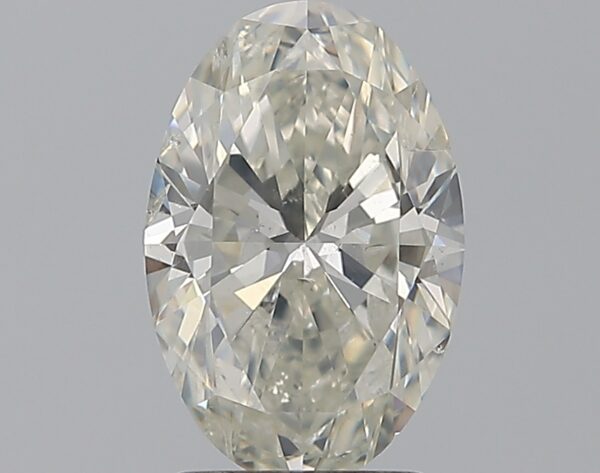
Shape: oval
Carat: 2.01
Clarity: SI2
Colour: J
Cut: EX
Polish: EX
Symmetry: VG
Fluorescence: N
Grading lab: GIA
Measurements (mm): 10.43 x 6.87 x 4.26